Ödeshög Municipality

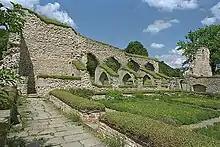
Alvastra kloster.

Within the borders of the municipalities lies the monastery of Alvastra. One of the world's most famous runestones, the Rök runestone, is also situated within the municipal borders.